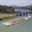
Label: ship